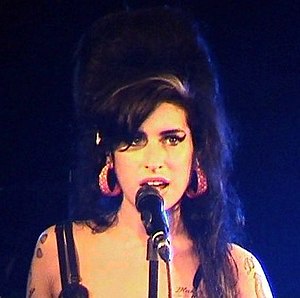
Klub 27 / Musikere der normalt medregnes i Klub 27
"Klub 27 refererer til kendte som ukendte musikere, der døde i en alder af 27 år. Enten efter at have levet efter devisen 'lev stærkt, dø ung' eller som følge af drab eller selvmord. Antallet af musikere, der er døde i denne alder og de mystiske omstændigheder, har givet næring til en myte om, at der er en unaturlig baggrund for berømte musikeres død i netop den alder. Denne ""klub"" nævnes ofte i musiklitteraturen og af og til i dagspressen. Adskillige dokumentarer, såvel som romaner, film og teaterstykker omhandler dette fænomen. Charles R. Cross, som har udgivet biografier om Kurt Cobain og Jimi Hendrix skriver således: